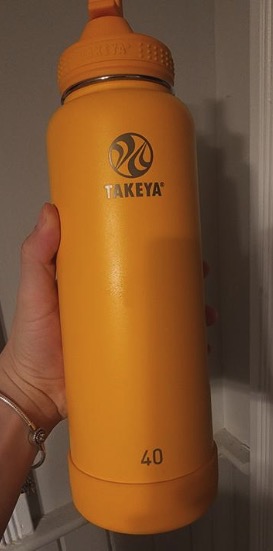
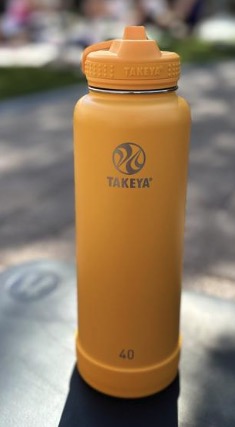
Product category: misc
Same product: yes